Shilpi Singh

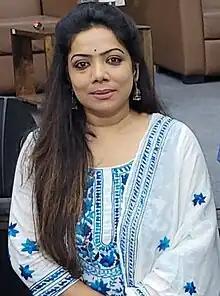

Shilpi Singh is an Indian women's rights activist . She is known for contribution for rights and rehabilitation of Indian women in rural areas, to prevent human trafficking, child marriage in Bihar, India.